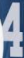
Number: 4